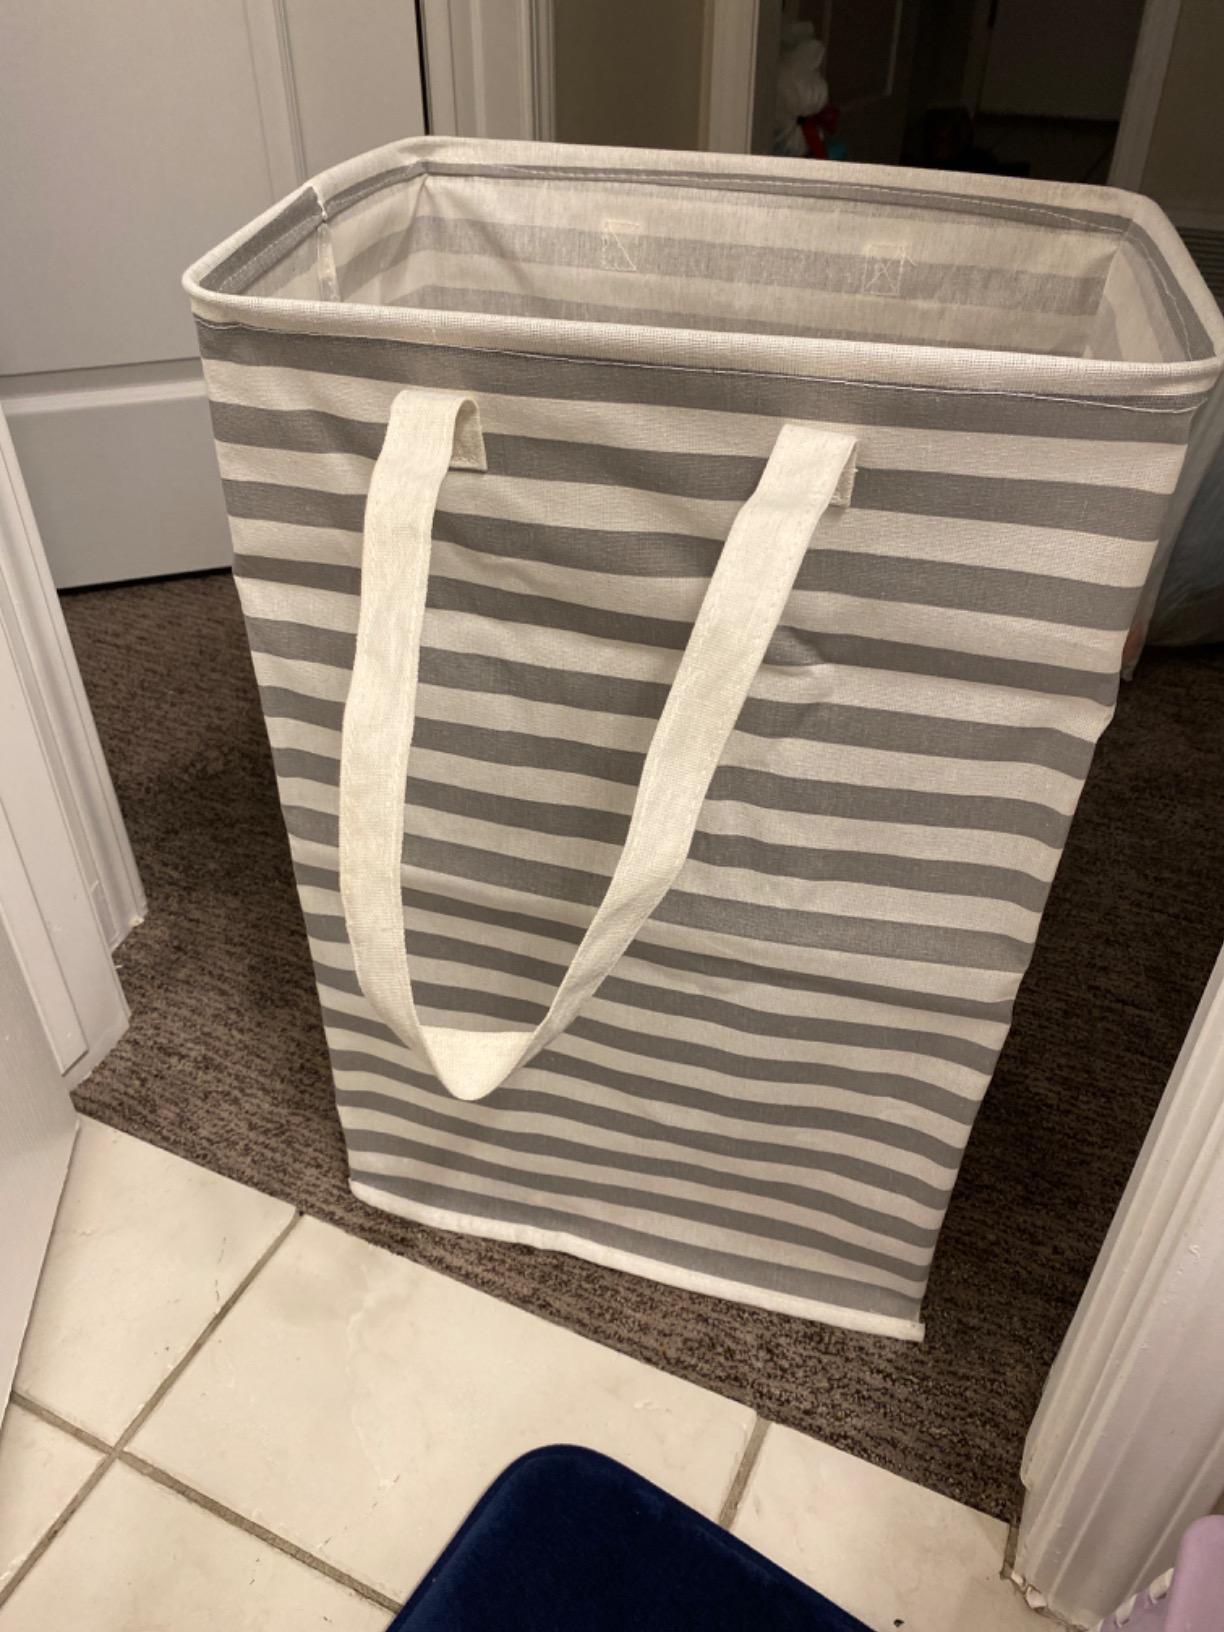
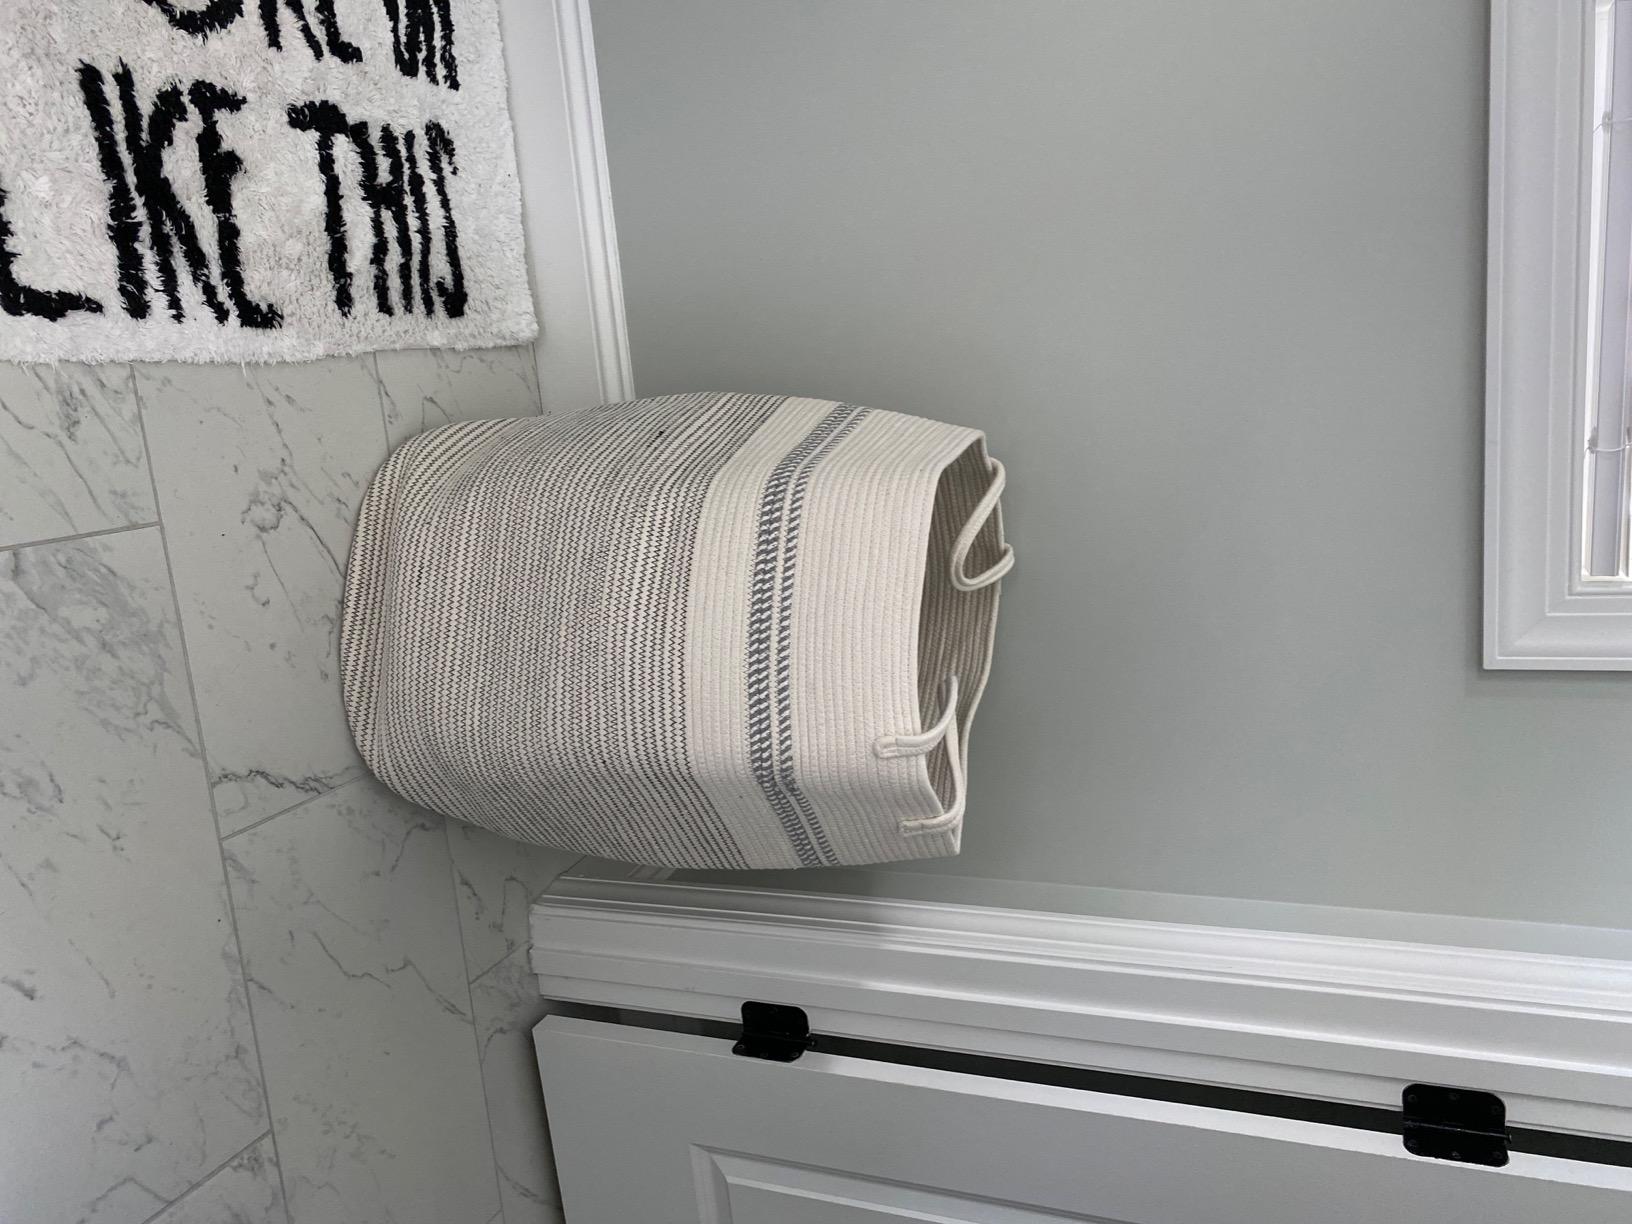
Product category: items_hamper
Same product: no